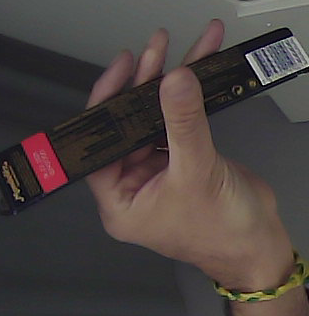
Product: toblerone_black